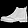
Label: Ankle boot